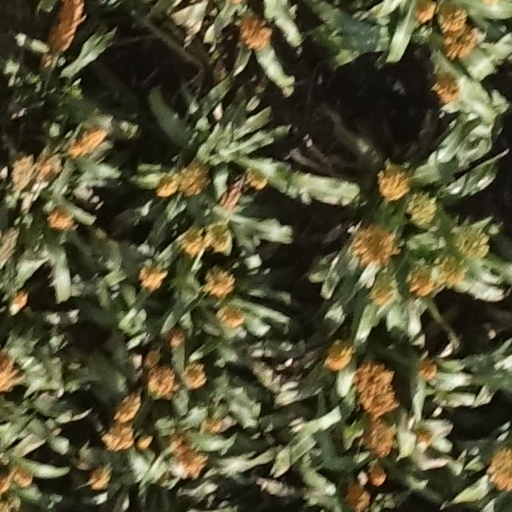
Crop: sorghum